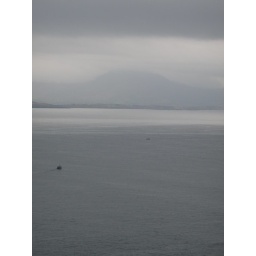
The &amp;quot;fair maiden&amp;quot; on the left and my dads boat &amp;quot;prosperity&amp;quot; on the right. Bere island and hungry hill in the back ground.